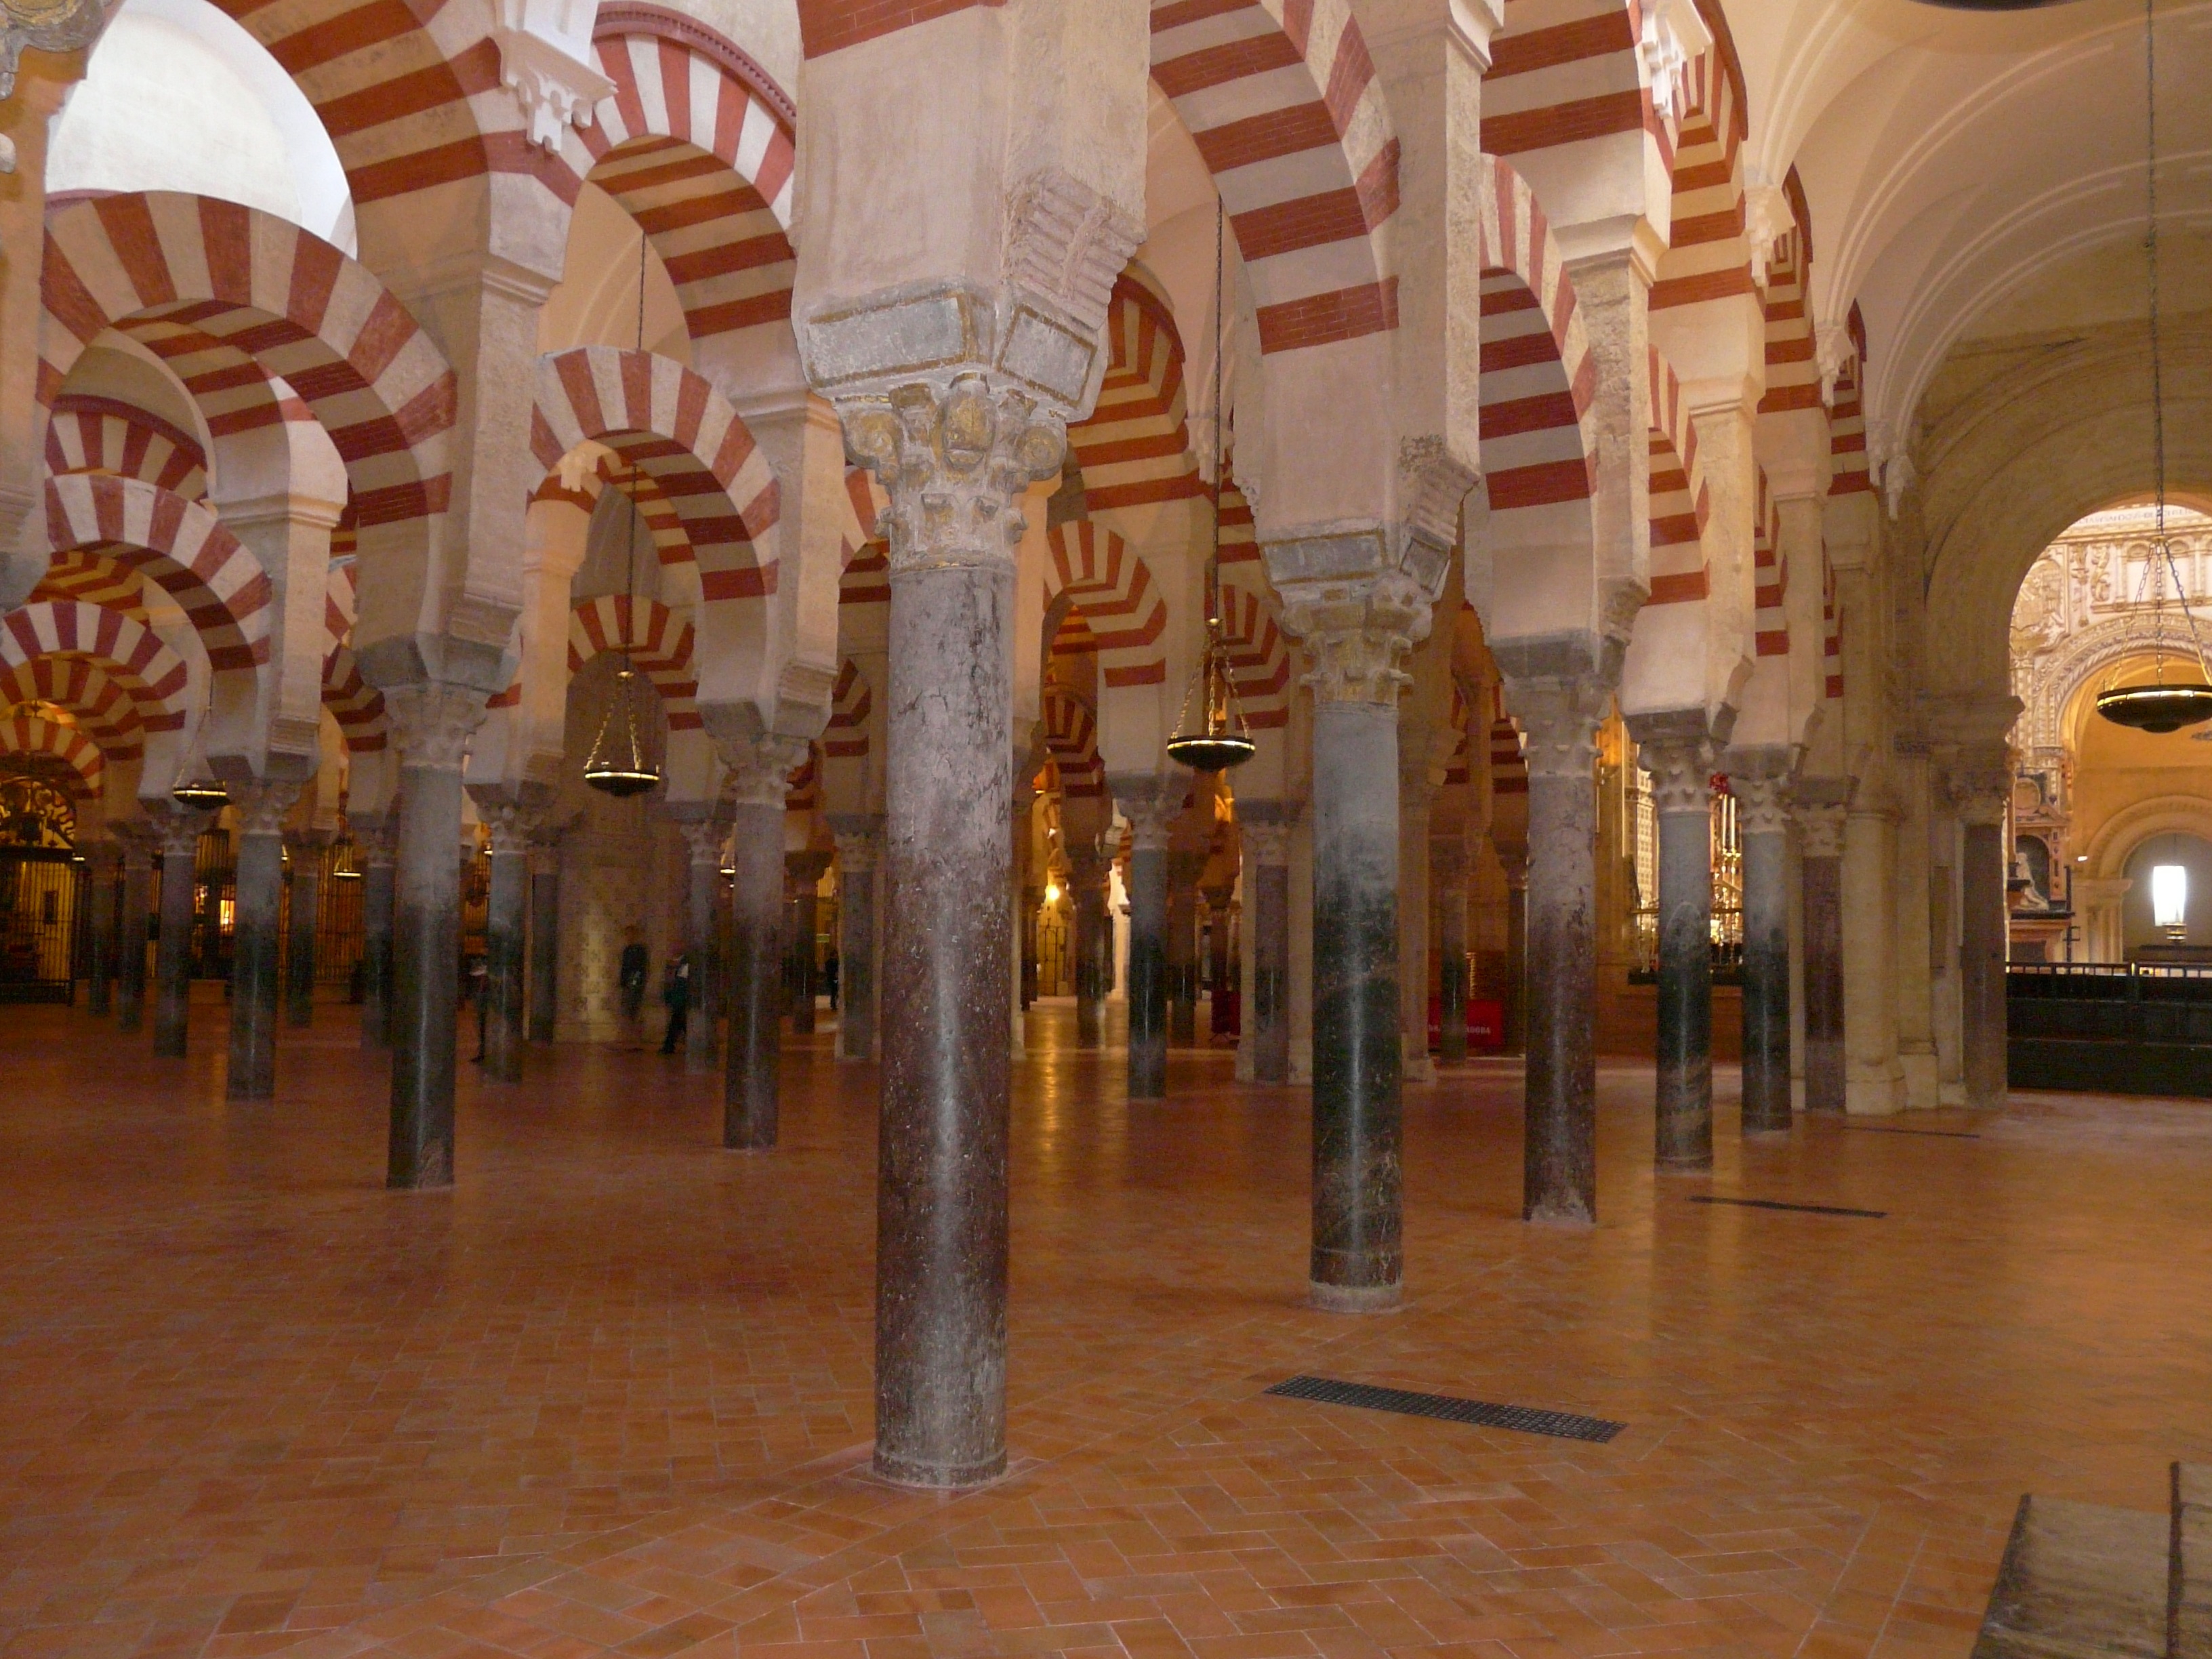
building, palace, plaza, place of worship, temple, mosque, arcade, tourist attraction, cordoba, muslim art, ancient history